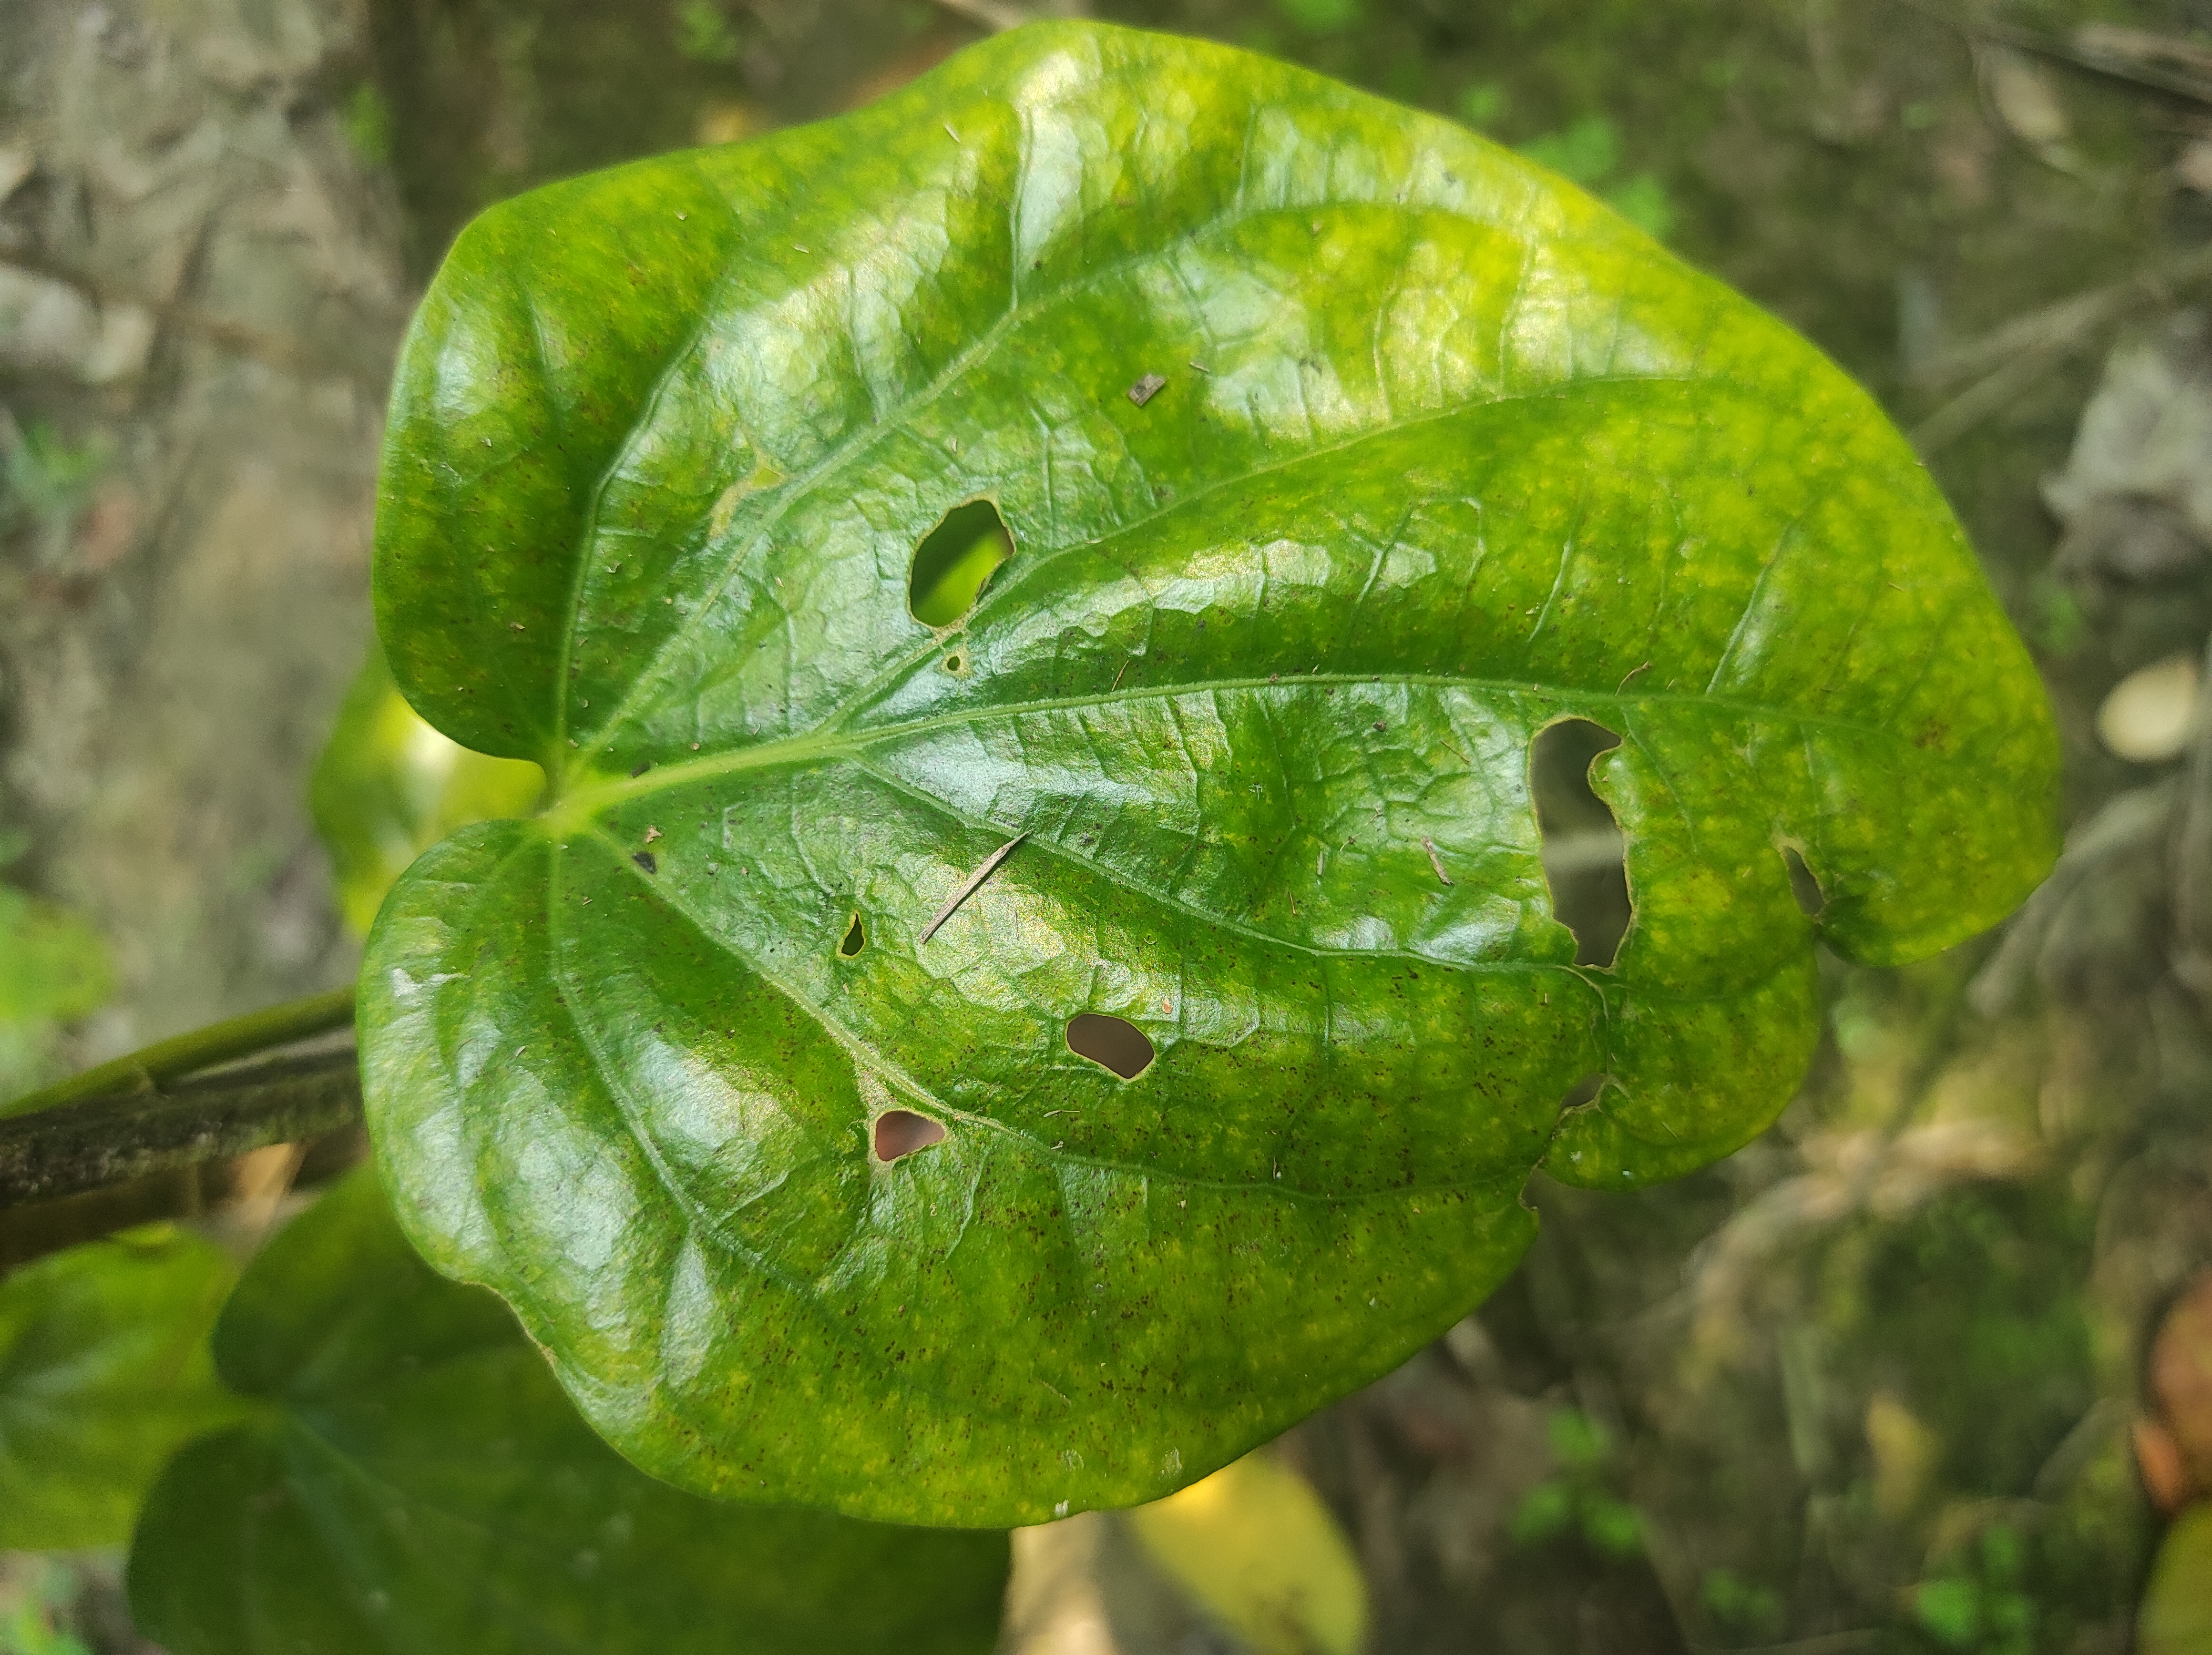
Label: Fungal_Brown_Spot_Disease